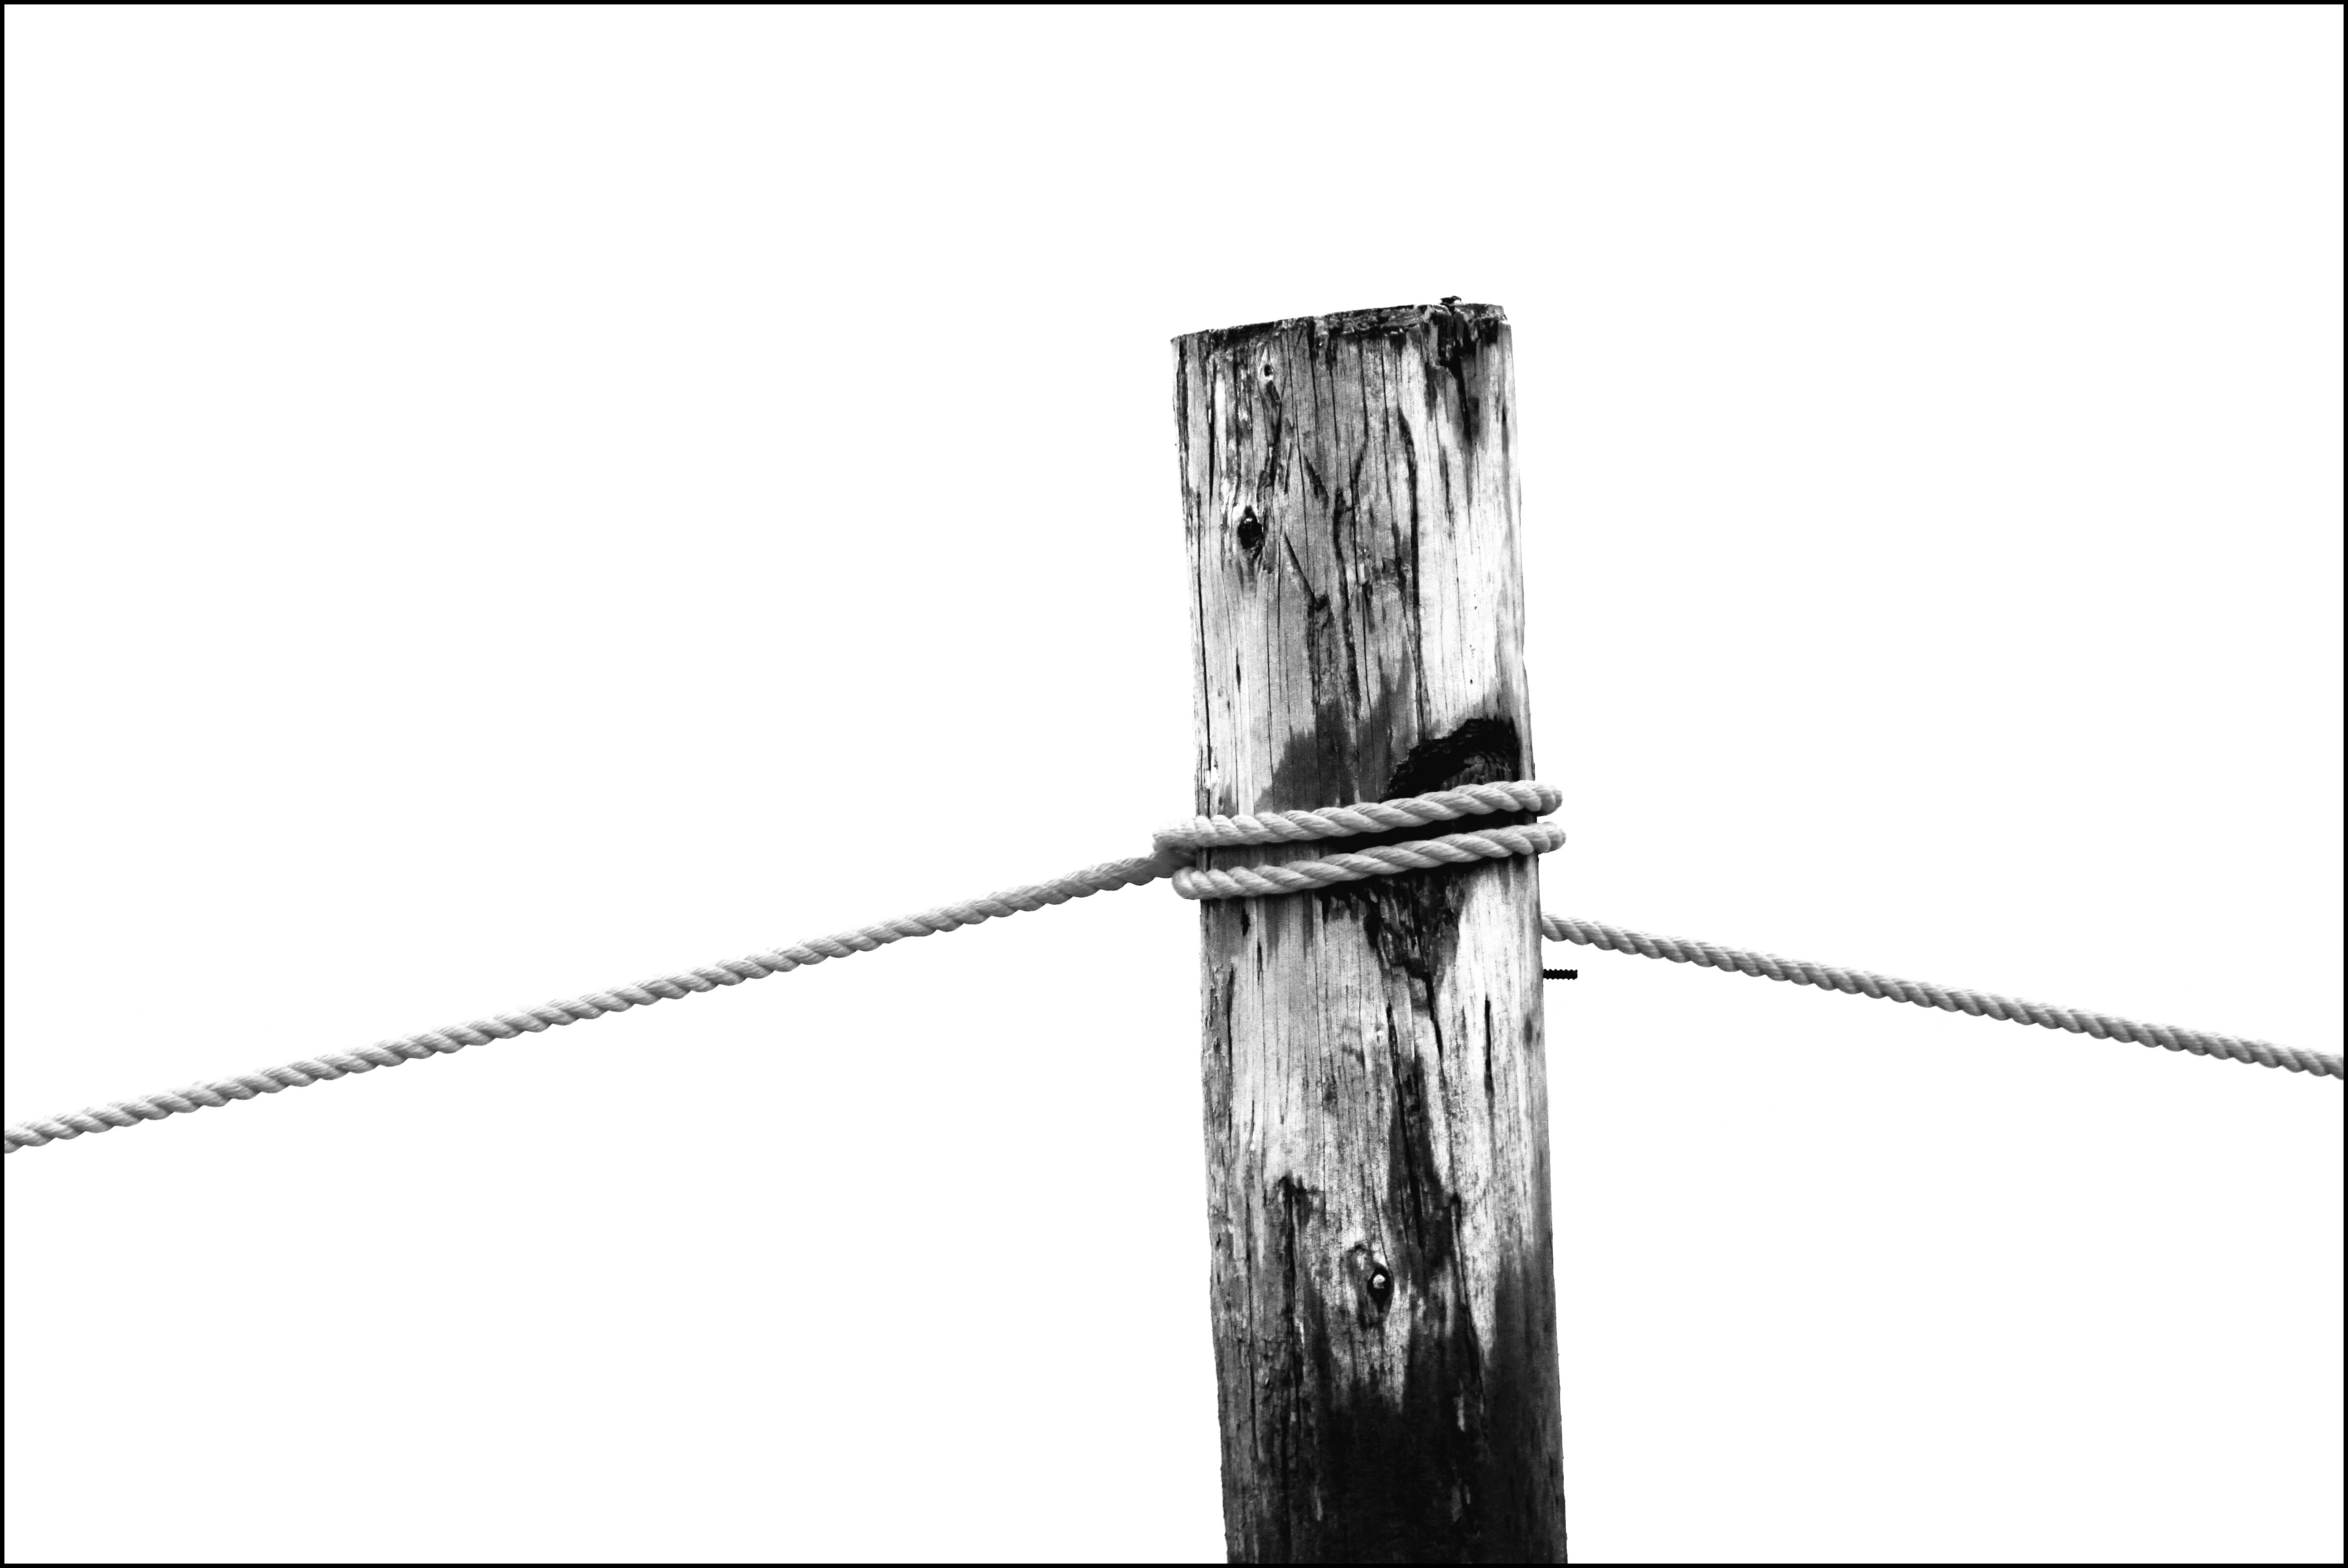
beach, sea, dew, rope, black and white, wood, white, line, black, weapon, knitting, festival, strand, thaw, keep, north sea, woven, detention, cordage, fixing, twisted ropes, groynes, wooden posts